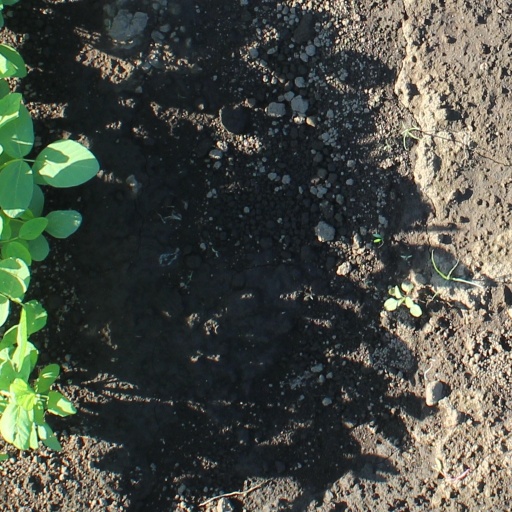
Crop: soybean